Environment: real
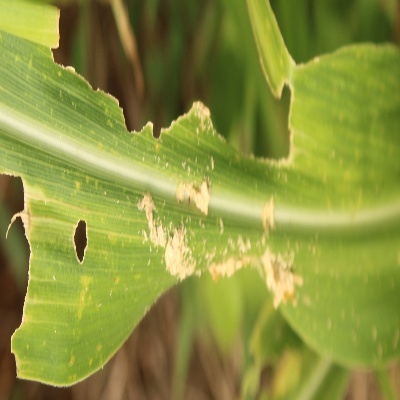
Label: fall_armyworm